William M. Morrow

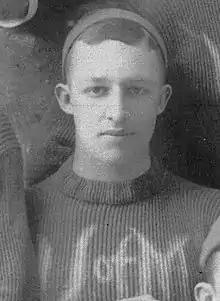
Closeup of Morrow in 1885, taken from University of Michigan football team's group photo

Morrow was born in 1866 in Niles, Michigan. He attended the University of Michigan. He was a forward on the 1885 Michigan Wolverines football team, and the quarterback of the undefeated 1886 team.